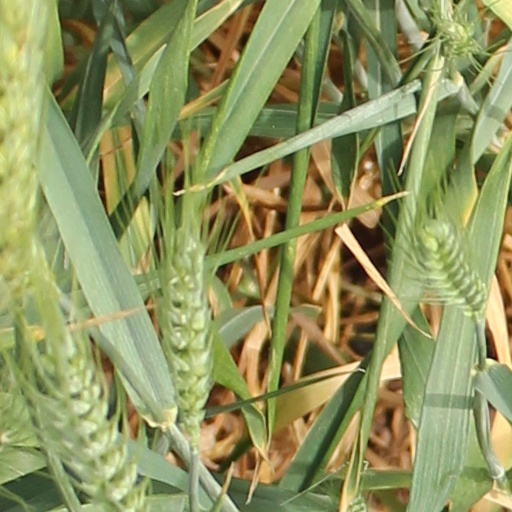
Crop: wheat